Cameron Bruce

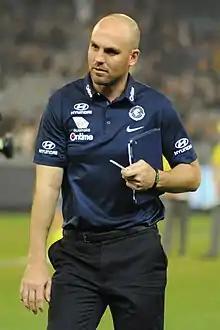
Bruce in 2018

Cameron Bruce (born 30 September 1979) is a former professional Australian rules footballer who played for the Melbourne Football Club and Hawthorn Football Club in the Australian Football League (AFL). He is currently serving as an assistant coach for the Brisbane Lions. During his AFL career, he was known for his aerobic capacity and neat kicking skills.